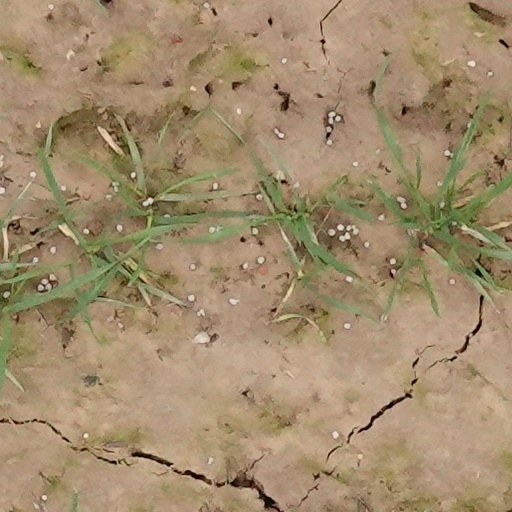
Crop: wheat